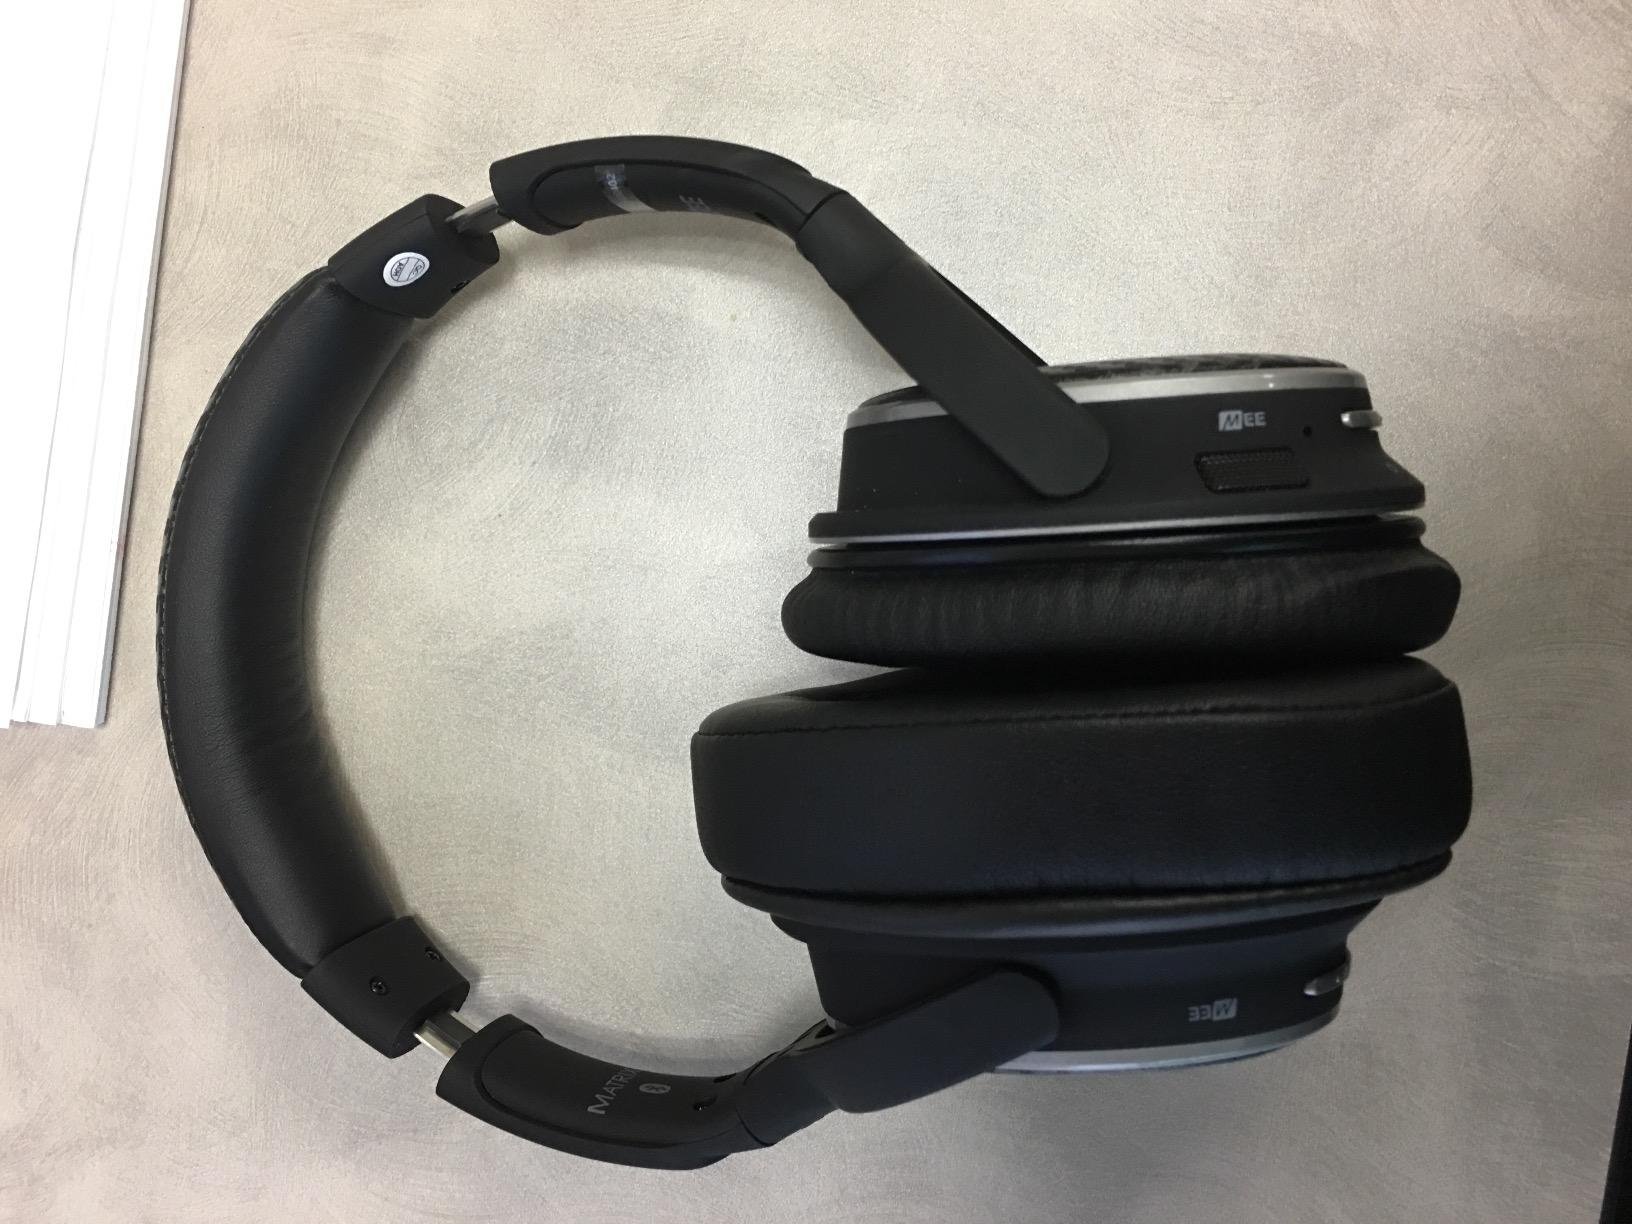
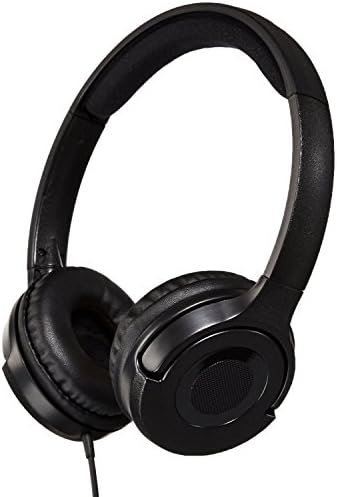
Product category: headphones
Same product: no